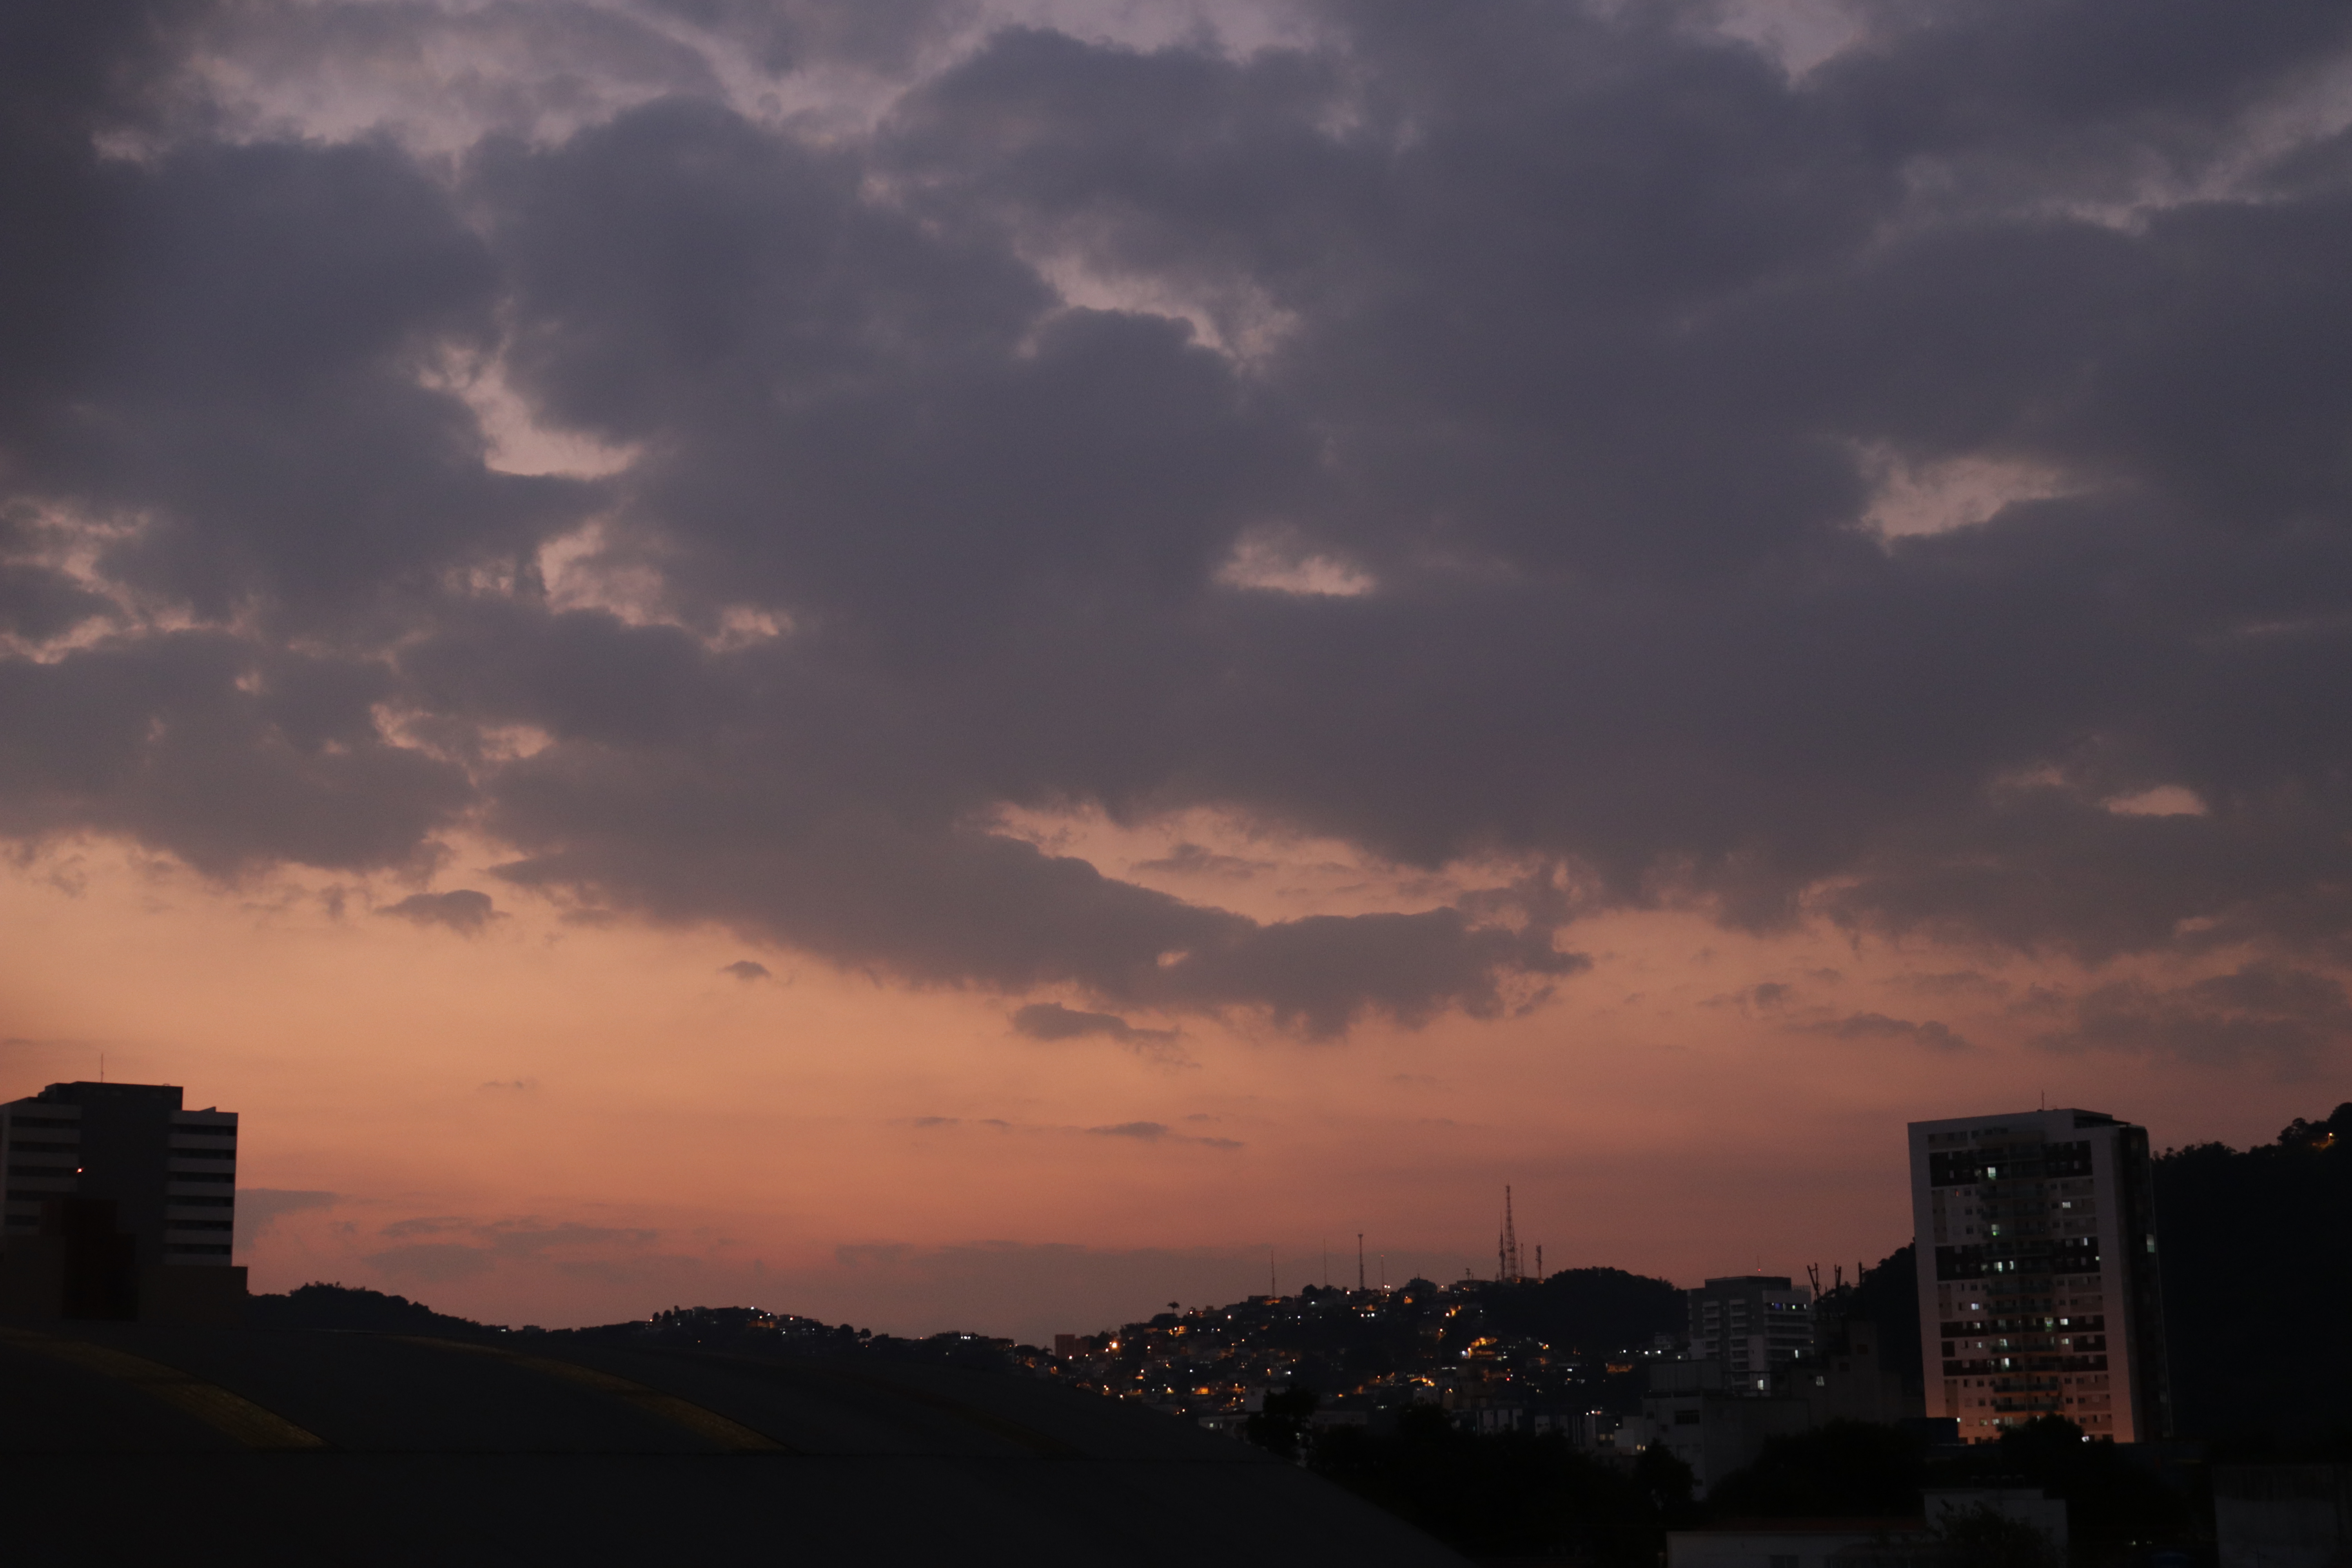
sky, sunset, build, city, cloud, afterglow, evening, cumulus, atmospheric phenomenon, atmosphere, dusk, urban area, daytime, morning, horizon, night, sunlight, meteorological phenomenon, architecture, skyline, darkness, dawn, sunrise, metropolis, red sky at morning, landscape, roof, house